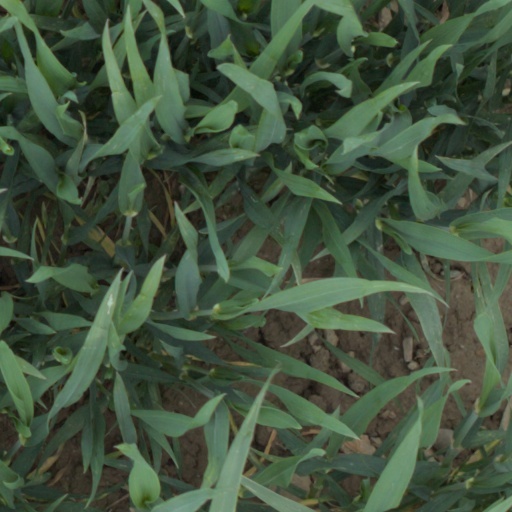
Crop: wheat